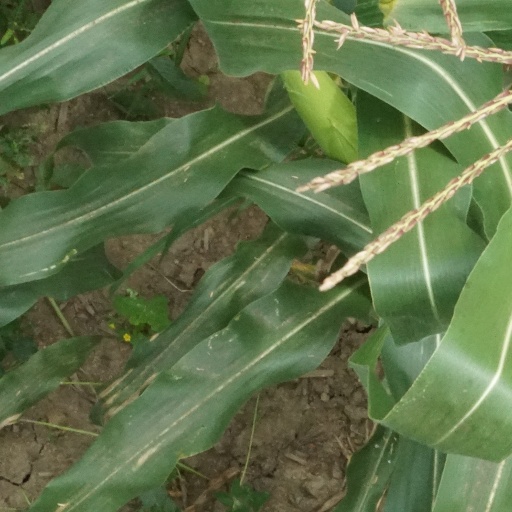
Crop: maize; corn